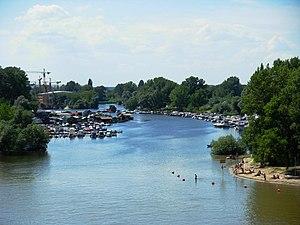
Liman est un quartier de Novi Sad, la capitale de la province autonome de Voïvodine, en Serbie.